William H. Neece

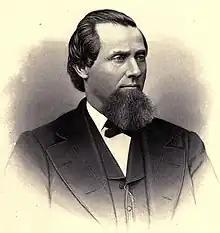
From 1885's "History of McDonough County, Illinois"

William Henry Neece (February 26, 1831 – January 3, 1909) was a U.S. Representative from Illinois.